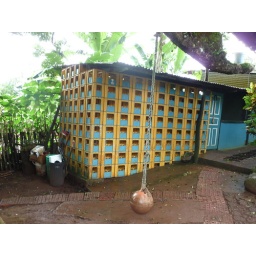
at Tarzan's house in Santa Cruz Galapagos a chicken coop made from recycled Pilsner boxes.